Zheng Manuo

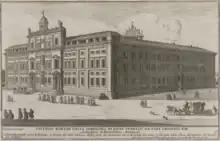
The Roman College in 1699. From 1653 to 1660, Zheng studied there for four years and taught there for three years.

In autumn 1653, Zheng made his Jesuit first vows and entered the Roman College. He first studied rhetorics from 1653 to 1654. He continued to study three years of philosophy, spending a year each on logic, natural theology, and metaphysics. Then, as a part of his regency (a period of teaching as a part of the Jesuit formation), he taught classics for three years at the Roman College. Rouleau observed that it was "unusual" for Zheng, a Chinese, to teach classics to Europeans. He suggested that Zheng's teaching position implied both that Zheng had completed his education successfully and that the college superiors did not make any exceptions for Zheng as a foreign candidate. Yuan Guowei also said that it was "unprecedented" for a Chinese person to teach classics in Rome. Zheng completed his teaching in 1660.